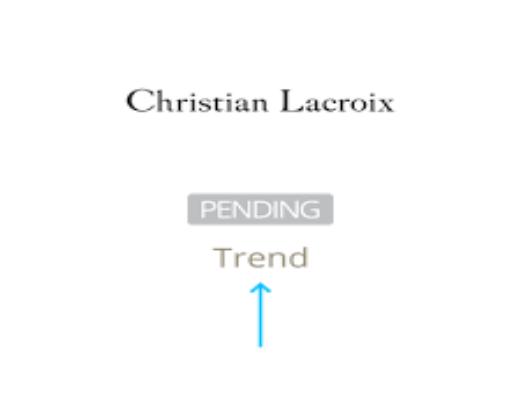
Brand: Christian Lacroix
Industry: Clothes